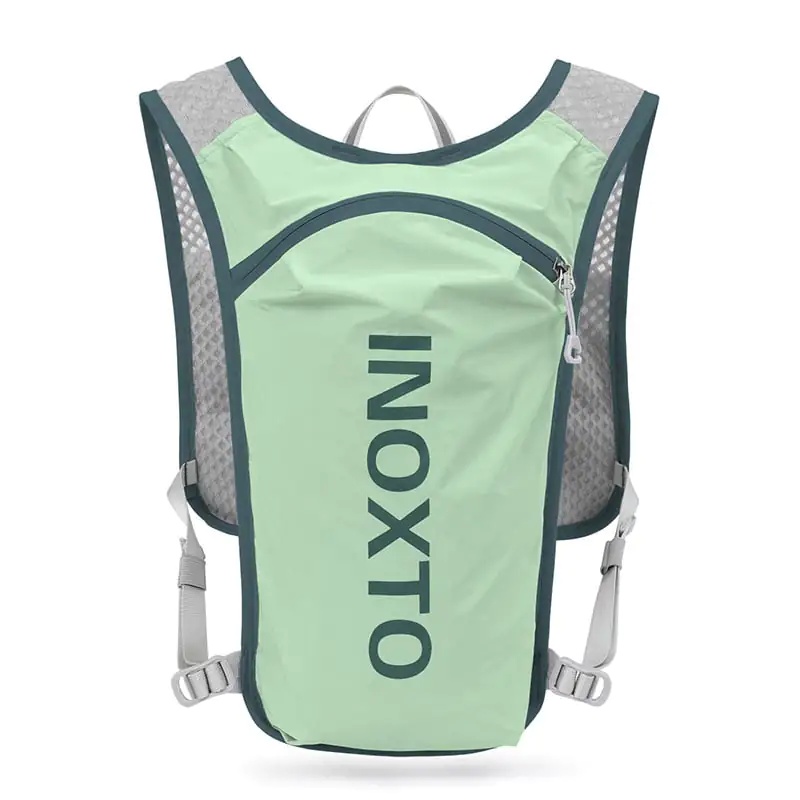
Marathon Cross-country Sports Water Bag Backpack
Introducing the perfect companion for all your cross-country running adventures, the Marathon Cross-country Running Sports Water Bag Backpack is designed for both men and women . Crafted from high-quality nylon , this durable backpack is lightweight yet sturdy, ensuring it can withstand the rigors of your outdoor sports activities. Available in a variety of stylish colors, including black with blue , dark grey with orange , black with yellow , and more, you can choose the one that best suits your style. The sleek, plain pattern ensures that you look great while staying hydrated. This multifunctional backpack is not just for running; it’s perfect for various ice and snow sports too, making it a versatile addition to your sports gear. With ample capacity to carry your essentials, this backpack is designed to keep you organized and prepared for any adventure. Whether you're hitting the trails or navigating through snowy landscapes, this backpack provides the comfort and functionality you need. Its ergonomic design ensures a snug fit, allowing you to focus on your performance without any distractions. Take a look at the images below to see the backpack in action: Gear up for your next adventure with the Marathon Cross-country Running Sports Water Bag Backpack and experience the ultimate blend of style, comfort, and functionality!
Category: Sporting Goods > Outdoor Recreation > Hydration System Accessories > Hydration Vests